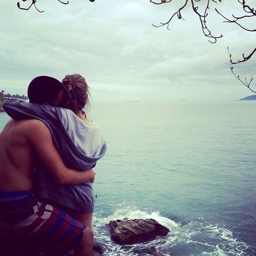
as you can tell from all of the cute couple pics .